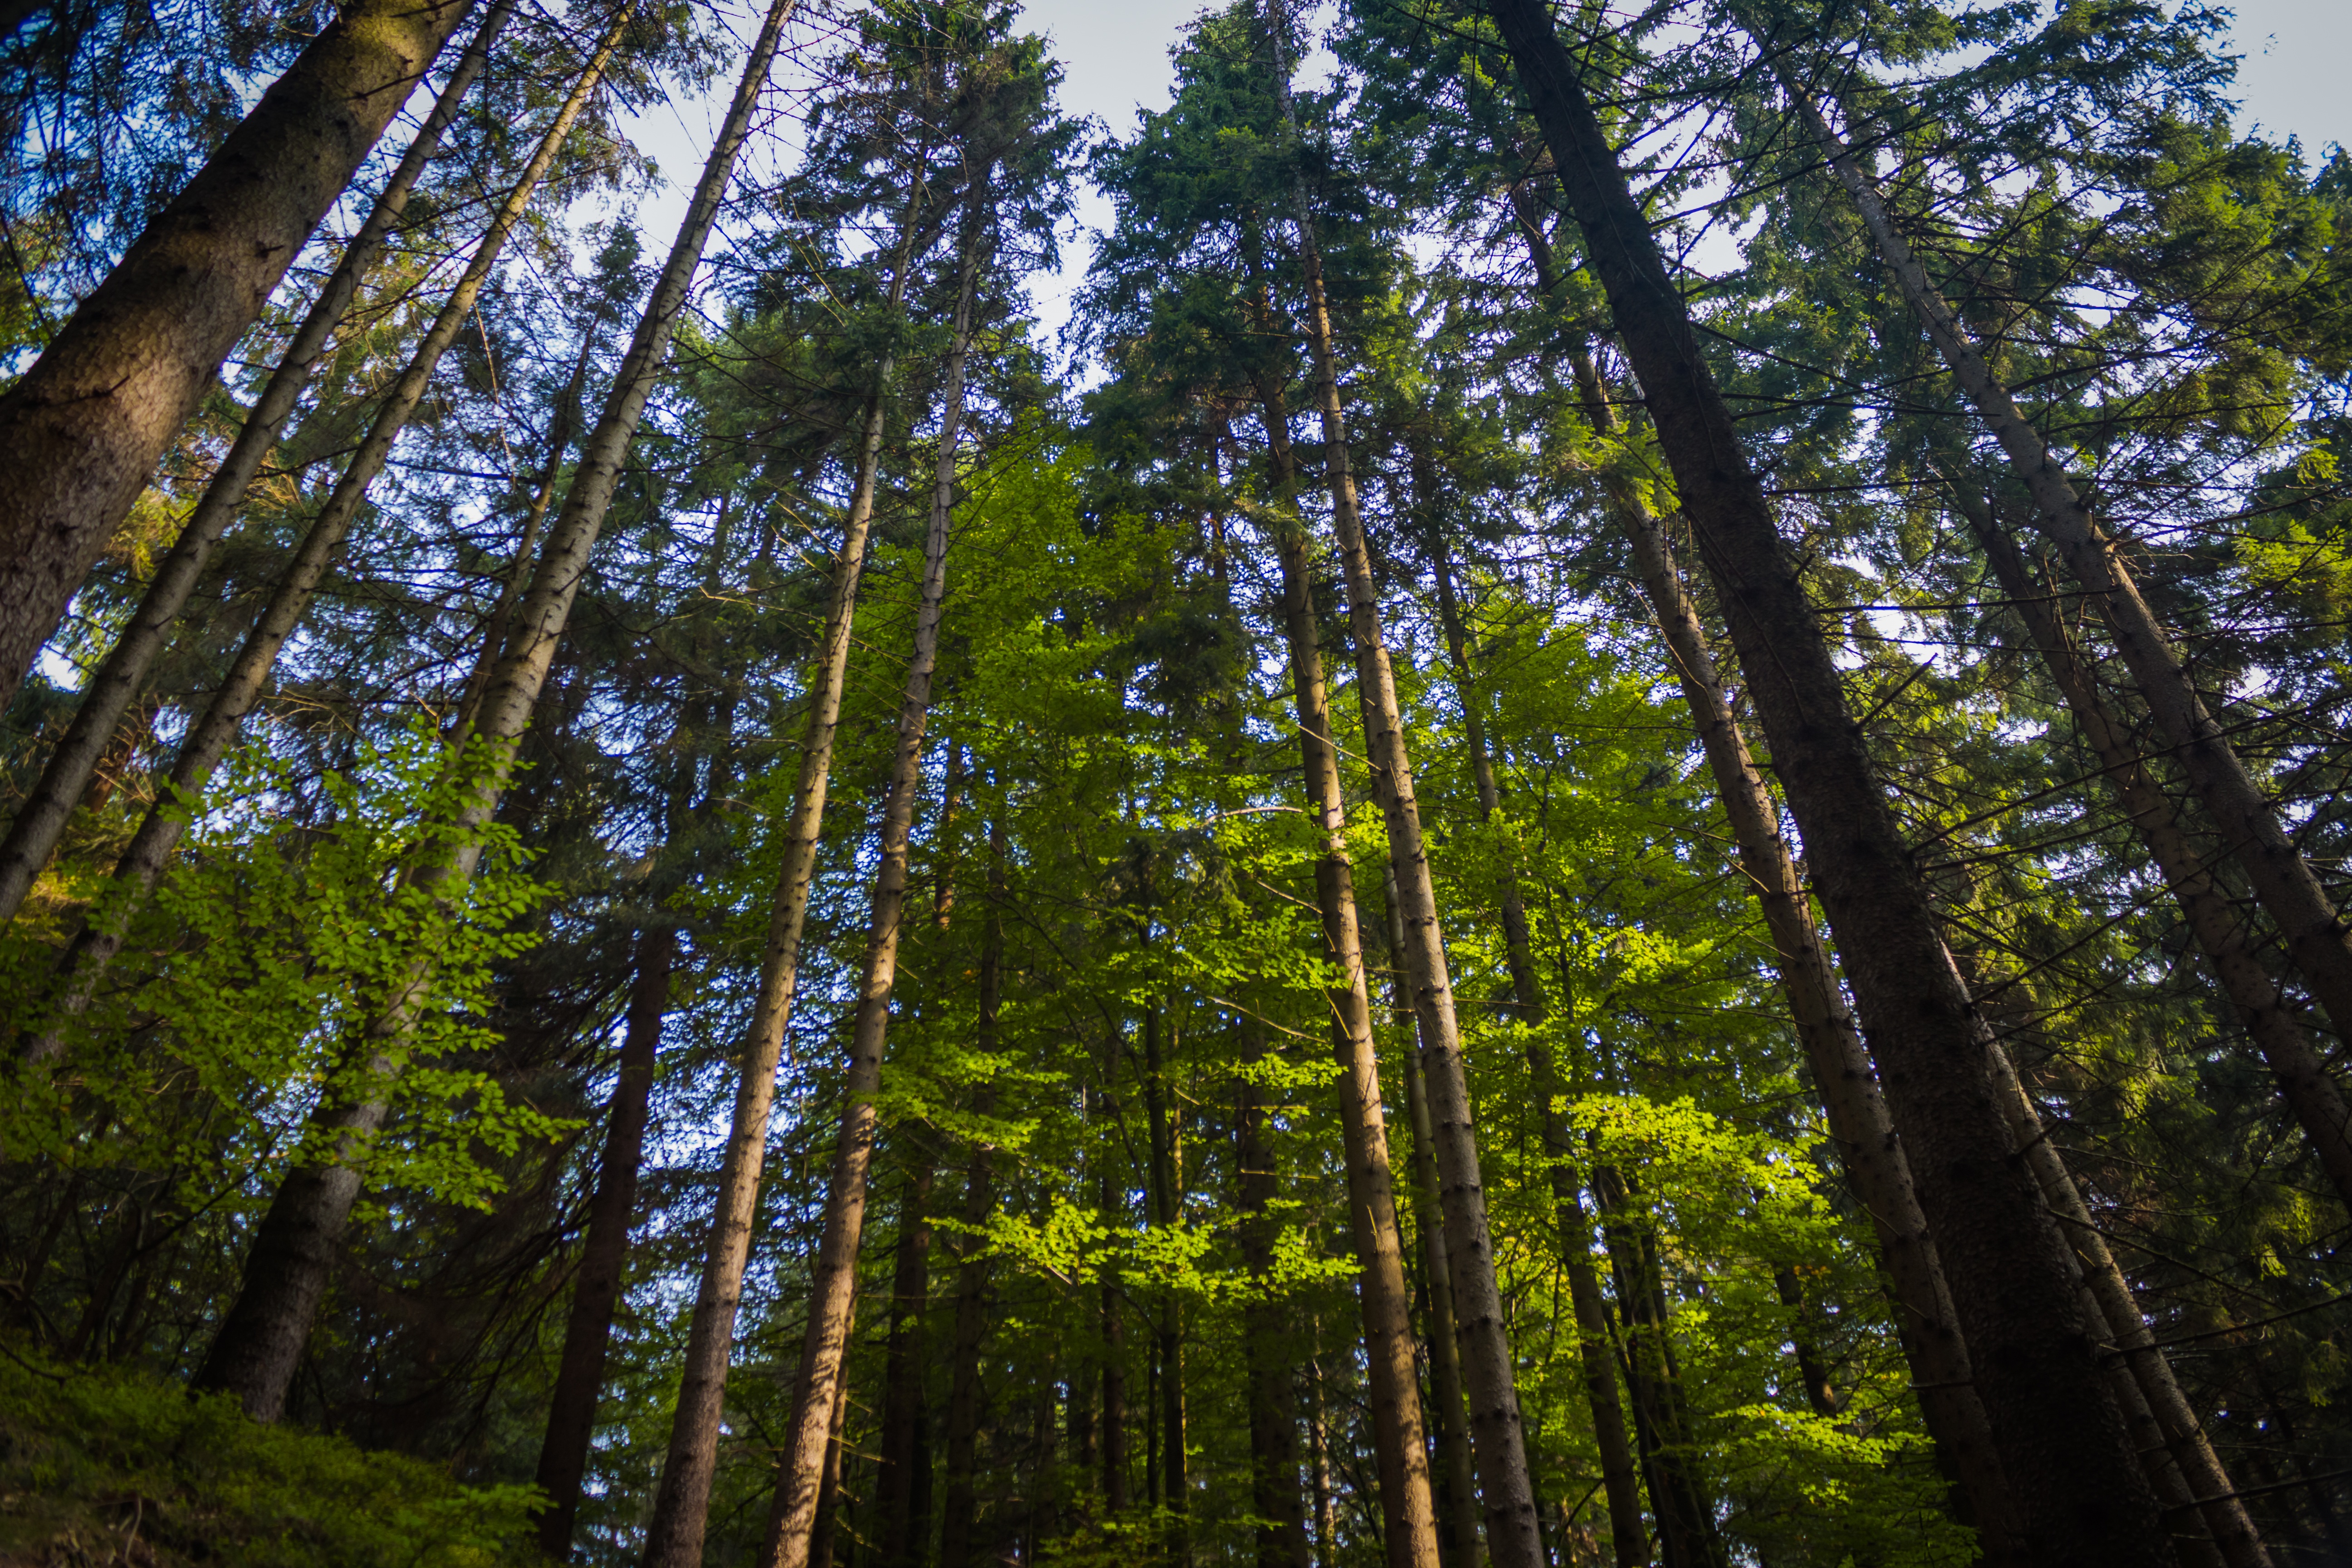
tree, nature, forest, branch, plant, sun, sunlight, leaf, green, jungle, tourism, trees, spruce, mountains, vegetation, rainforest, deciduous, grove, woodland, habitat, ecosystem, the giant mountains, biome, old growth forest, natural environment, woody plant, temperate broadleaf and mixed forest, temperate coniferous forest, land plant